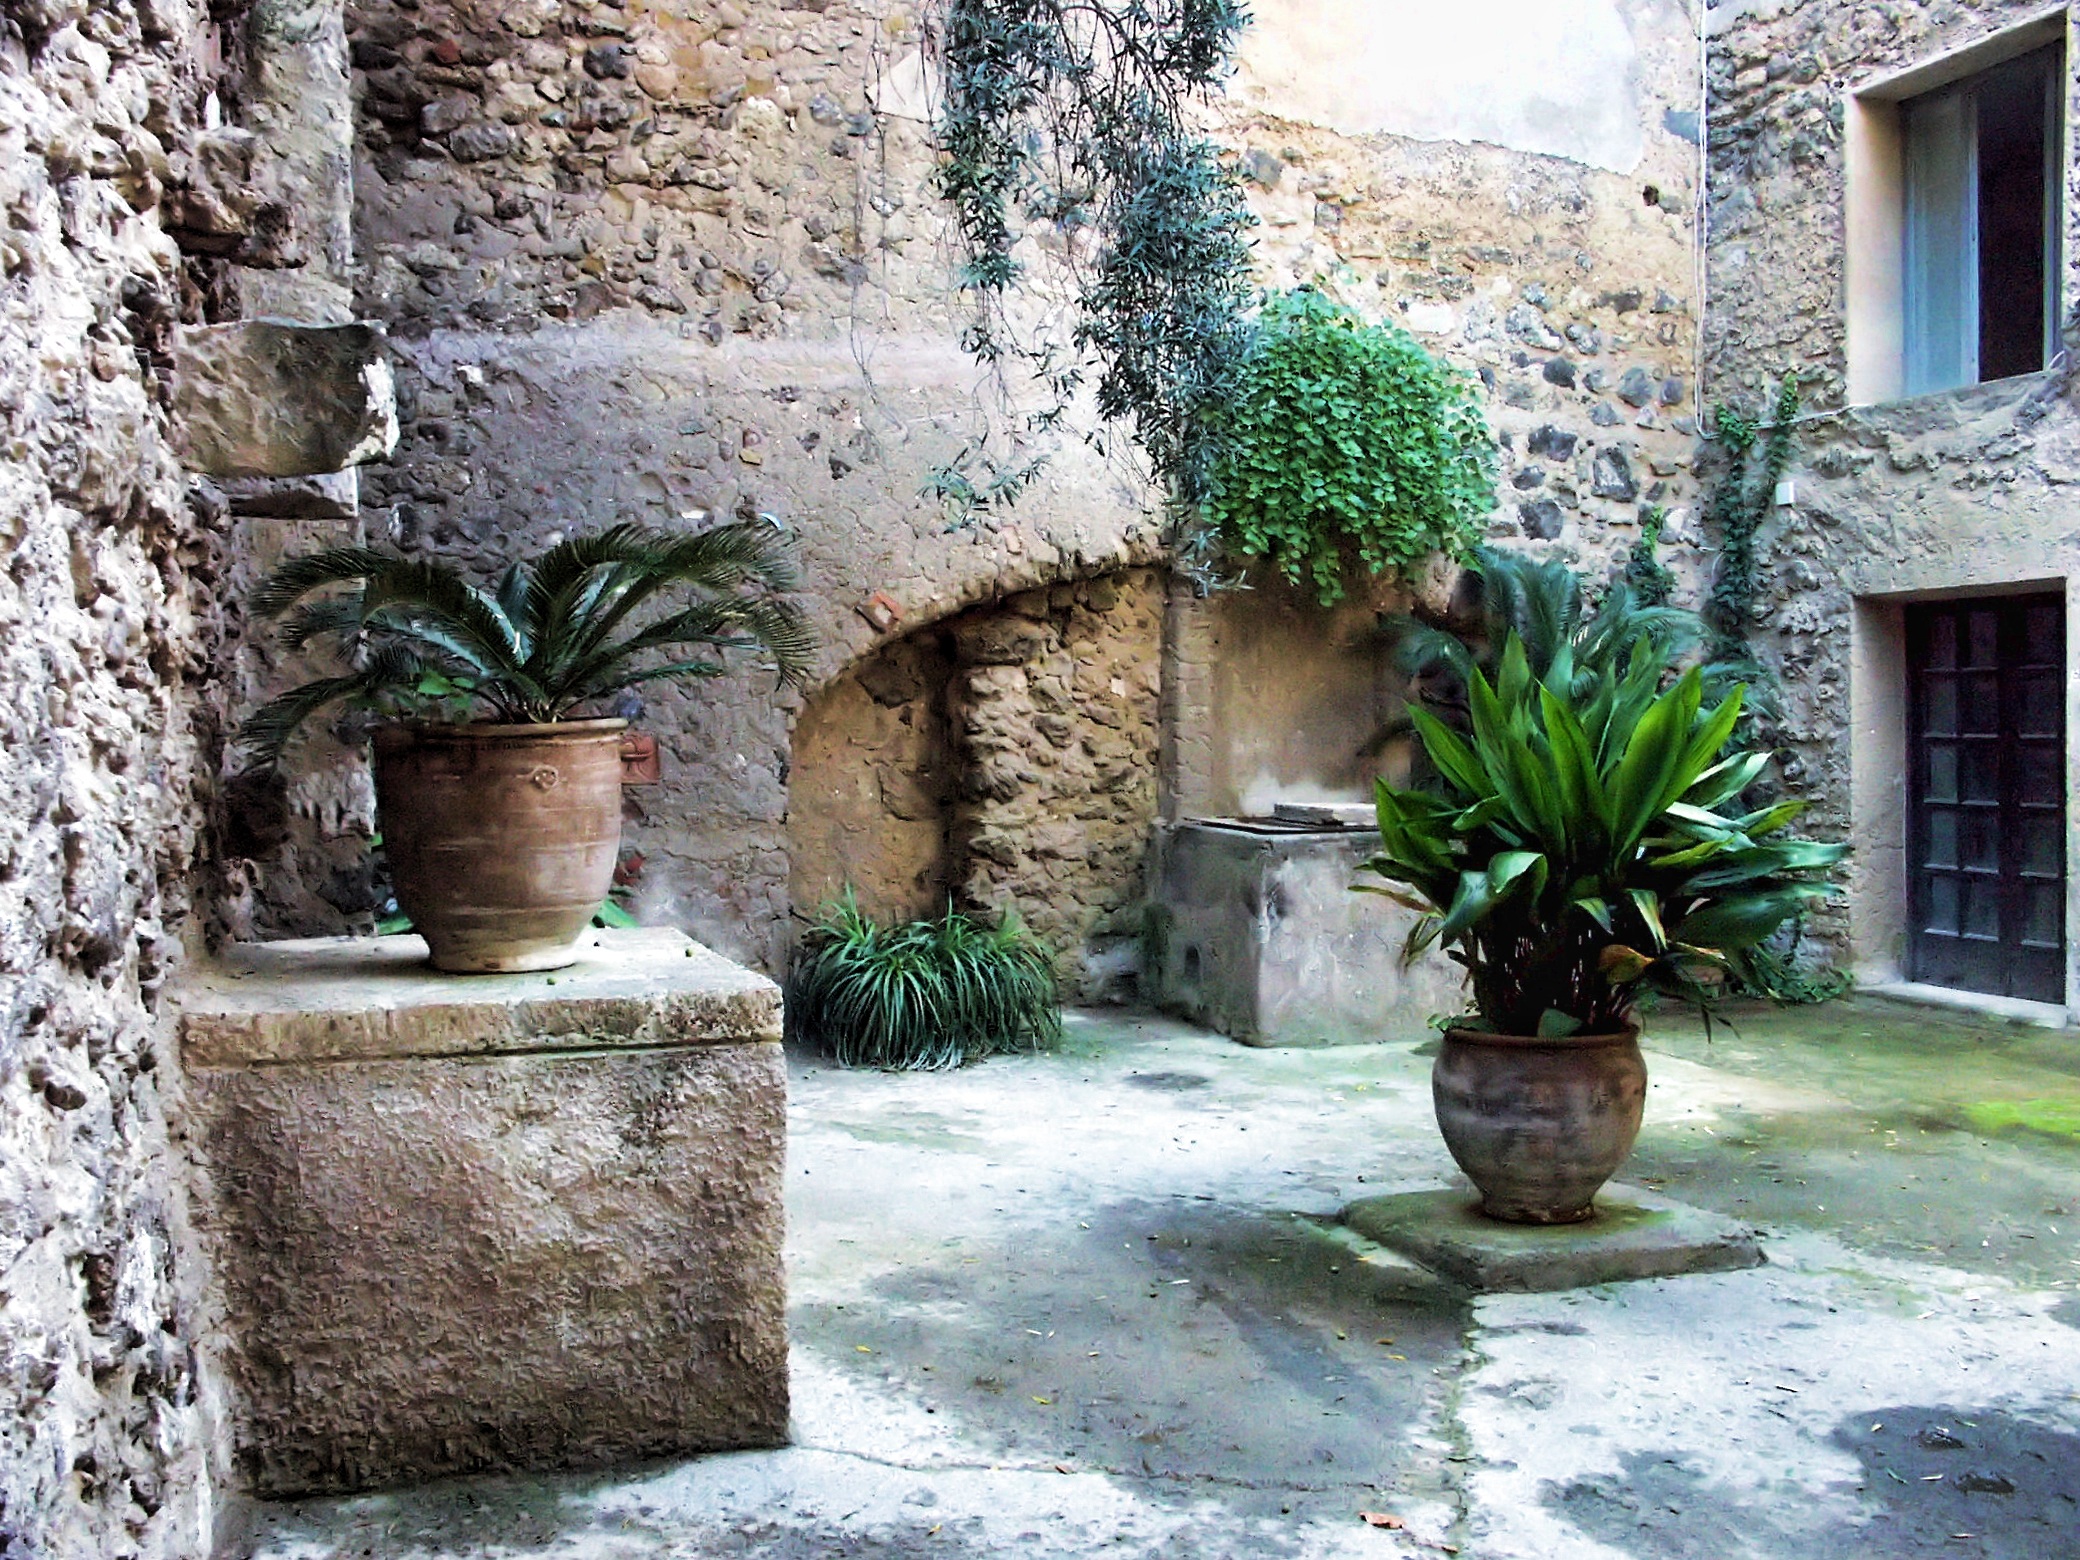
home, wall, stone, cottage, backyard, italy, property, garden, landscaping, courtyard, passage, fountain, estate, yard, mood, water feature, impressions, ischia, plant pots, castello aragonese